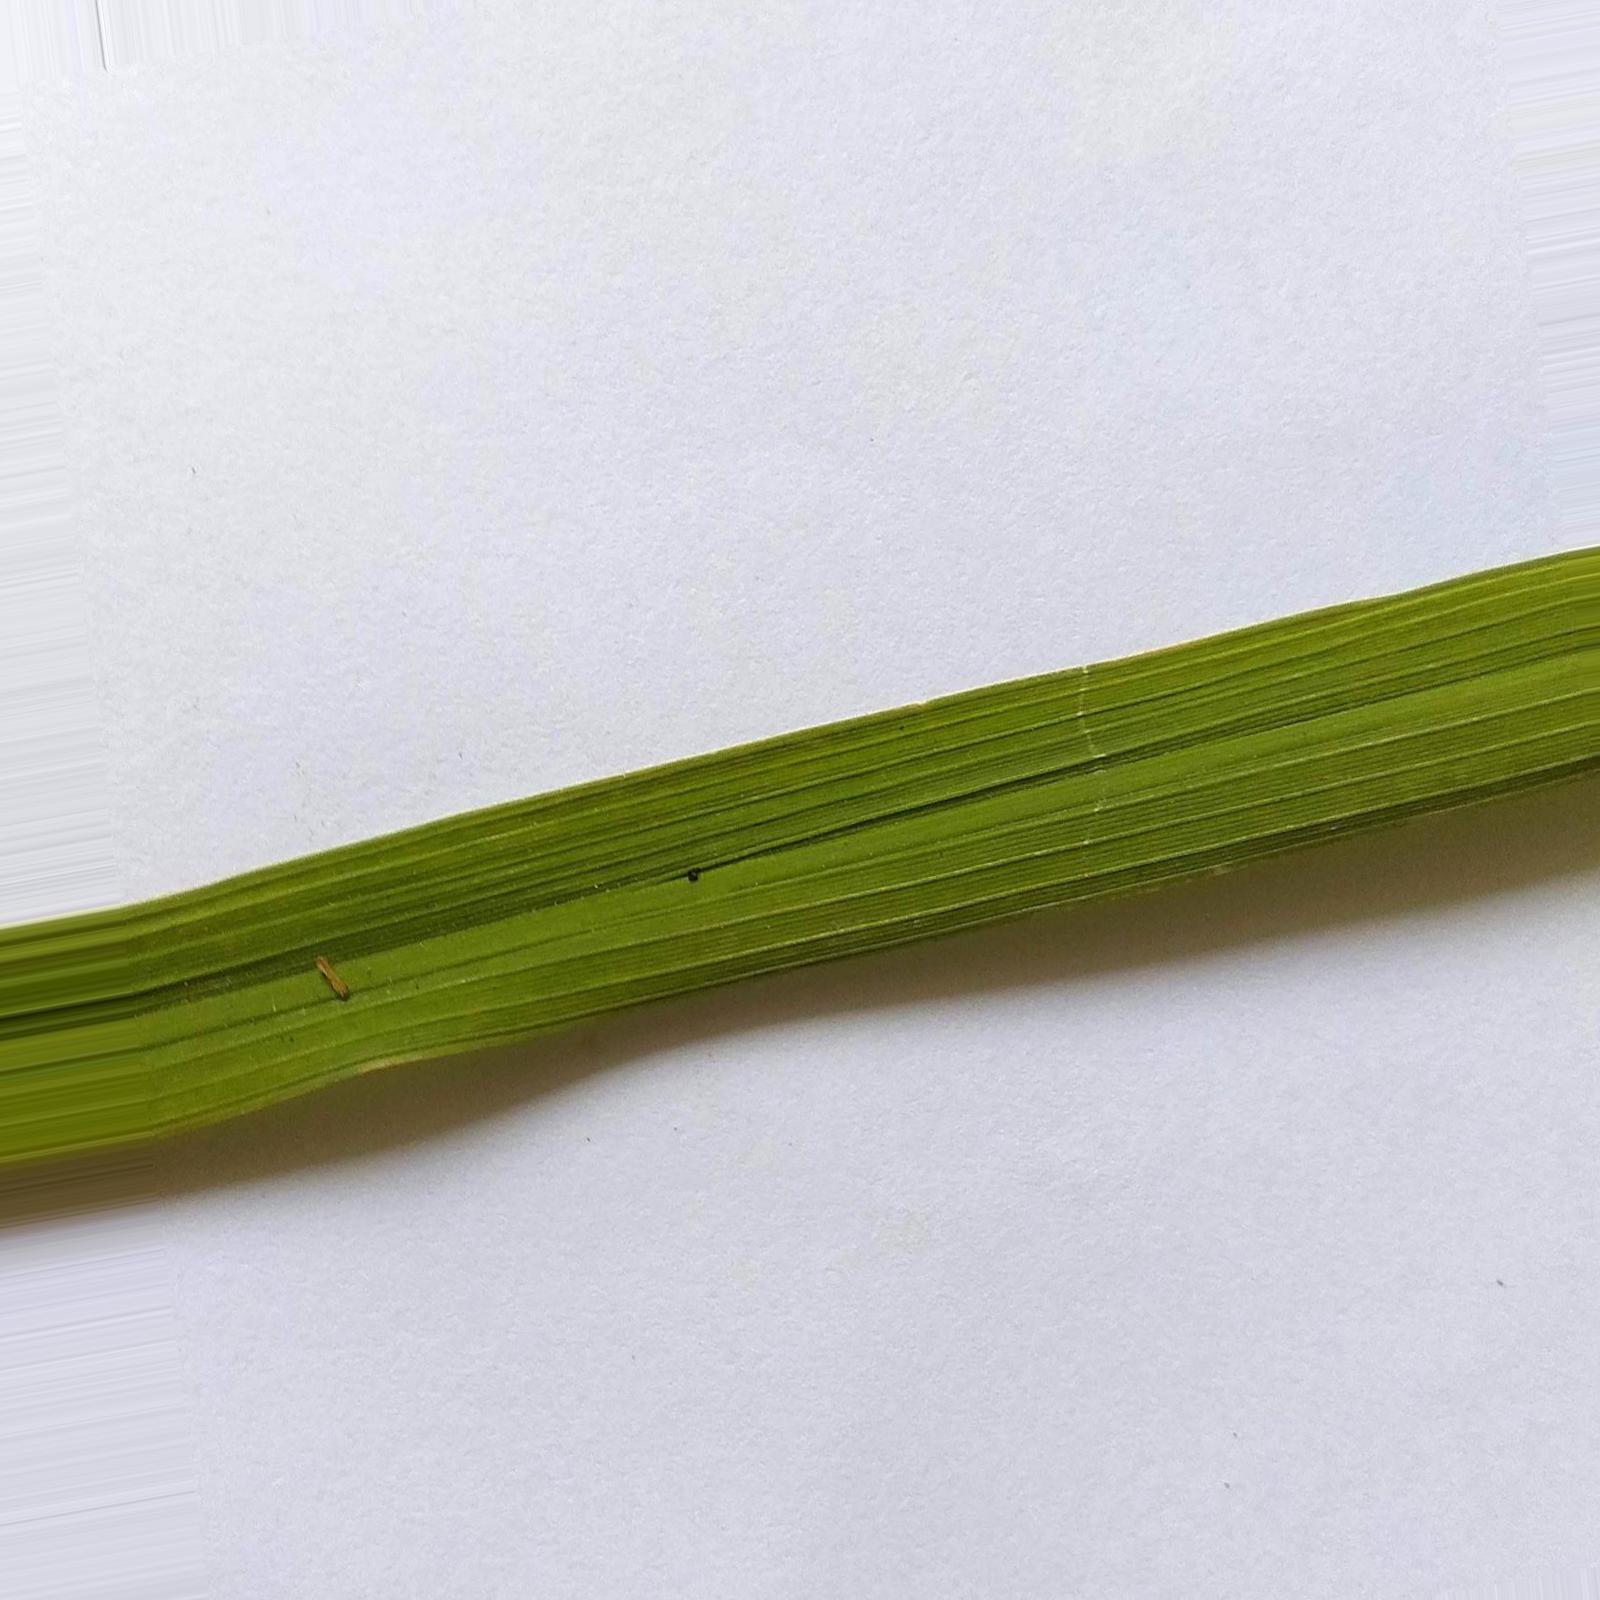
Nhãn: Healthy